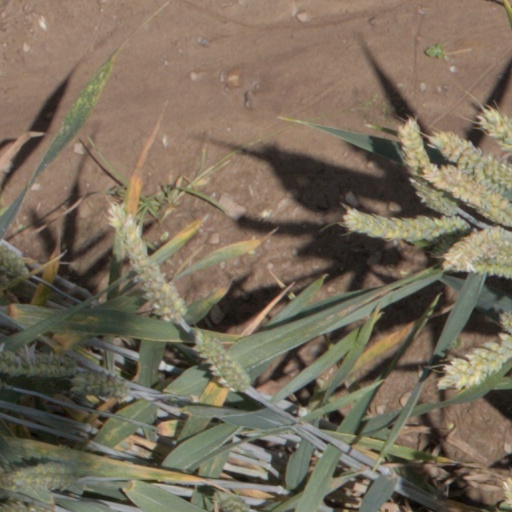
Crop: wheat